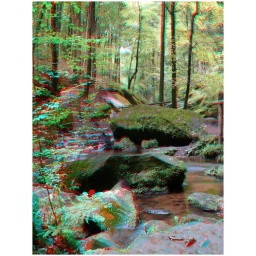
3D &amp;quot;stereo&amp;quot; pictures which require red-cyan glasses to view, with the red lens over the left eye and the cyan lens over the right